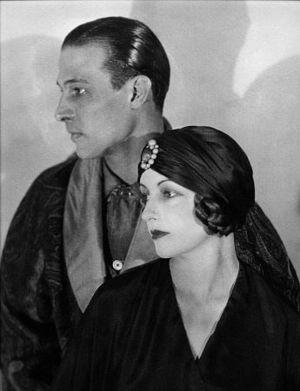
Rudolph Valentino est un acteur italien naturalisé américain, né le 6 mai 1895 à Castellaneta, dans la province de Tarente, mort le 23 août 1926 à New York.
Winifred Kimball Shaughnessy, dite Natacha Rambova, née le 19 janvier 1897 à Salt Lake City dans l'Utah et morte le 5 juin 1966 à Pasadena en Californie, est une danseuse, scénariste et costumière américaine, également connue pour avoir été la seconde épouse de Rudolph Valentino.